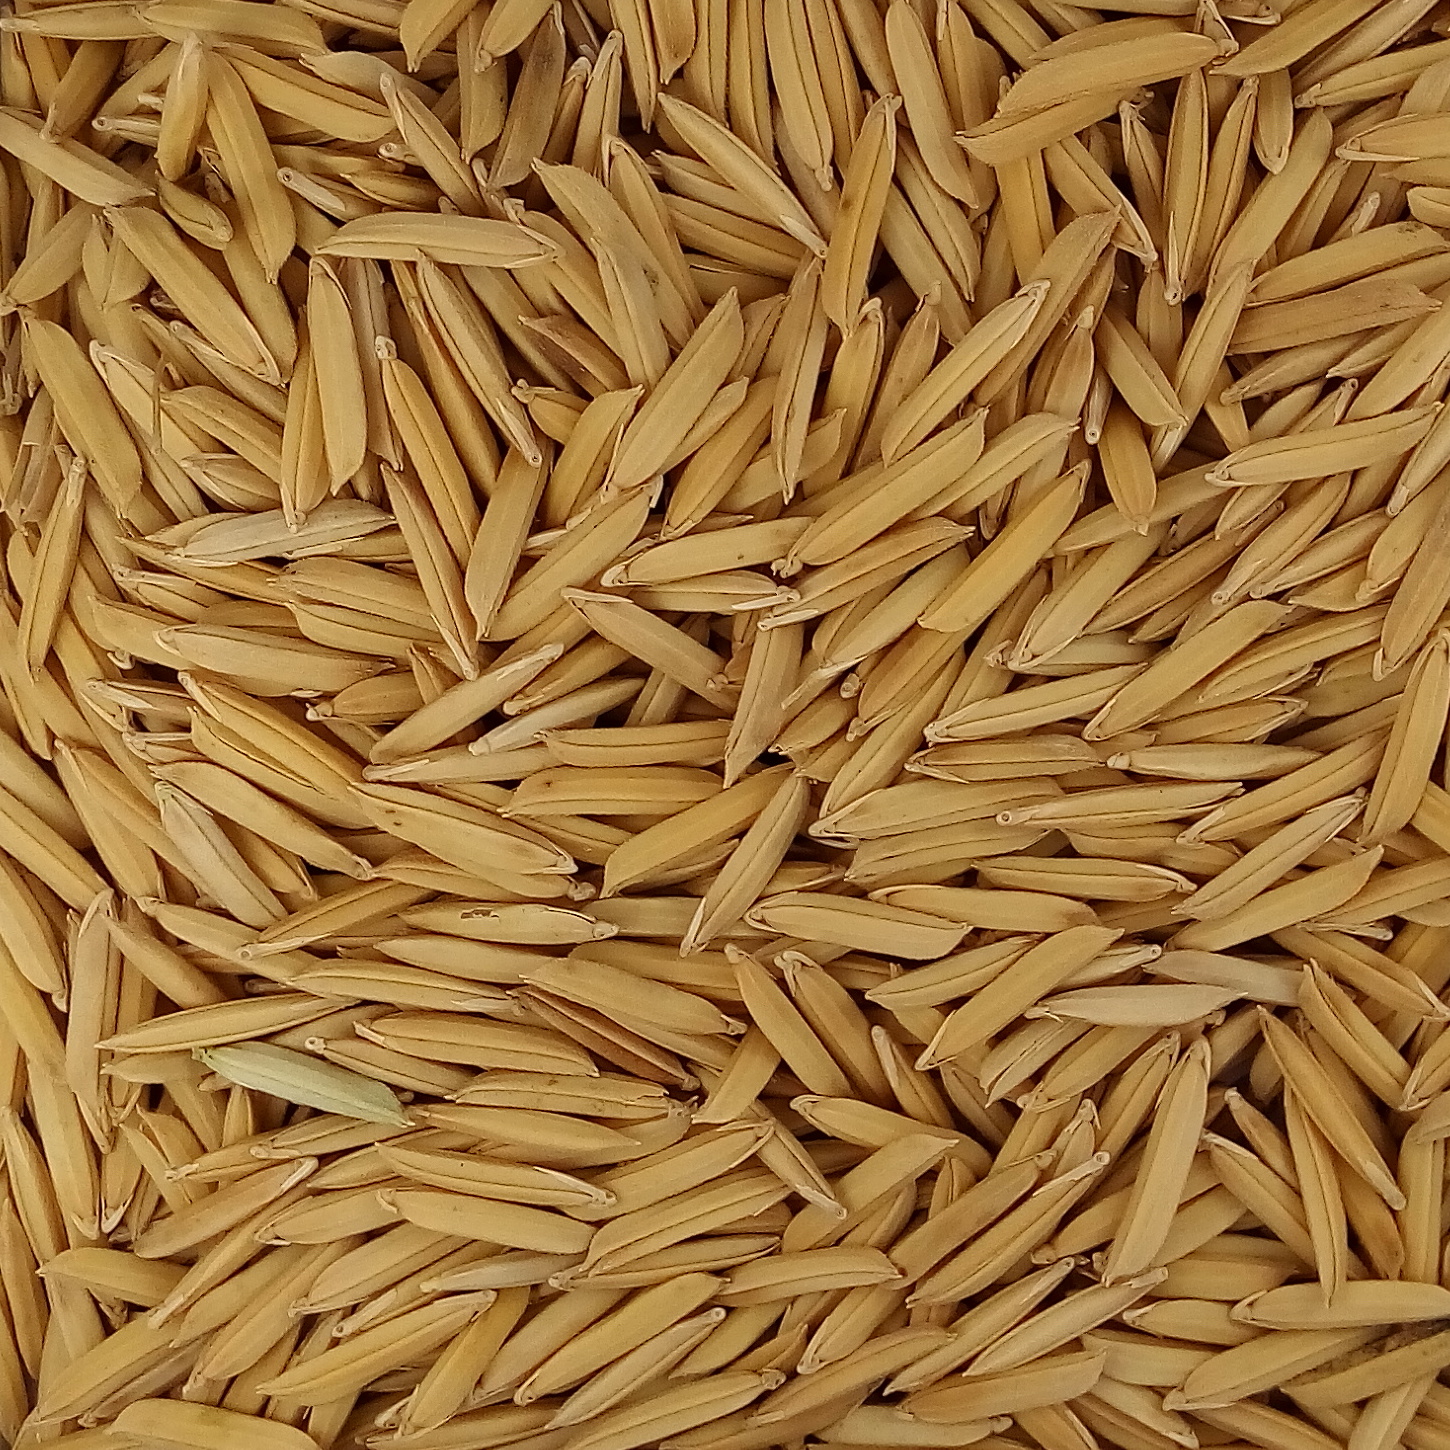
Rice seed variety: 1509